List of Green Bay Packers retired numbers

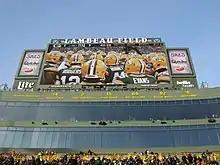
A photo of the stands at Lambeau Field, with a row of the Packers' retired numbers and player names located just above the suite seats. A large video screen is located above the numbers.

The Green Bay Packers are a professional American football team based in Green Bay, Wisconsin. Since their founding in 1919, over 1,800 players, including 35 Pro Football Hall of Famers have played for the team. Of those 35, 6 players have had their uniform numbers officially retired by the organization. Professional sports franchises, including the Packers, retire uniform numbers to recognize the contributions that a player has made towards the team. It is customary that after the uniform number is retired, it is no longer worn by future players with that team. These uniform numbers are usually prominently displayed within the team's arena or stadium. In the case of the Packers, the retired numbers are displayed above the box seats in the north end zone of Lambeau Field.